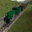
Label: train